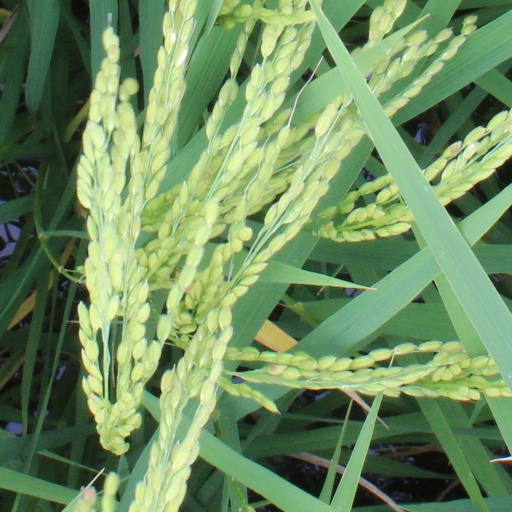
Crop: rice